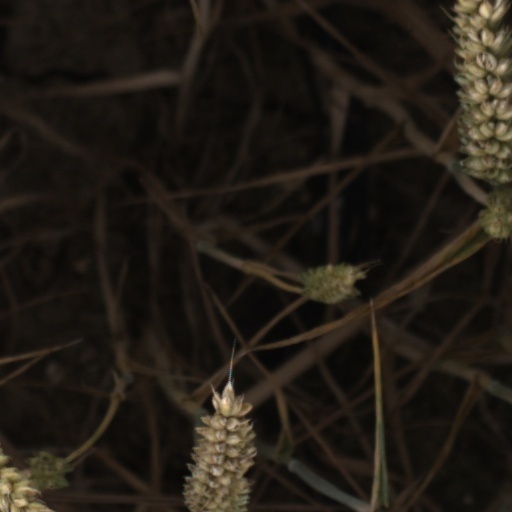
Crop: wheat